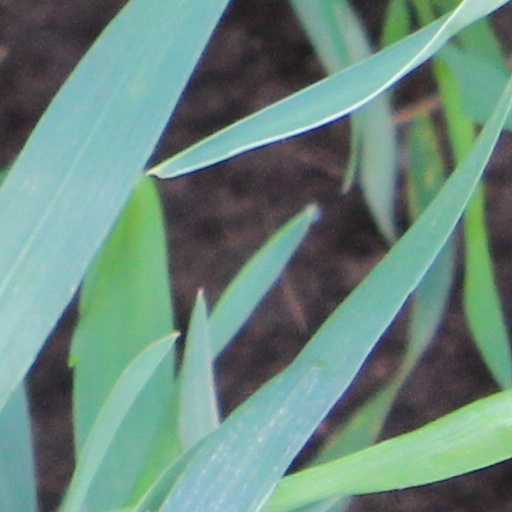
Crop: wheat